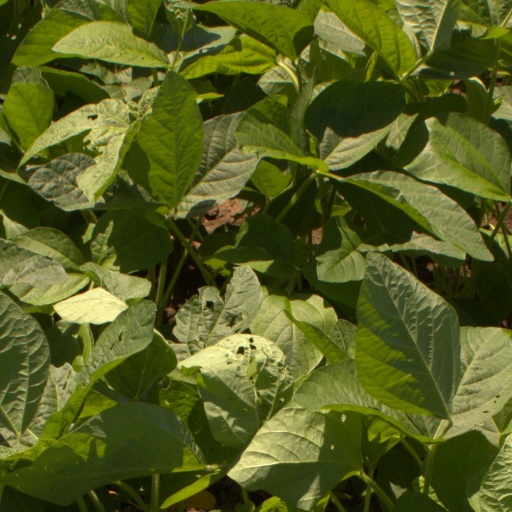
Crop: soybean